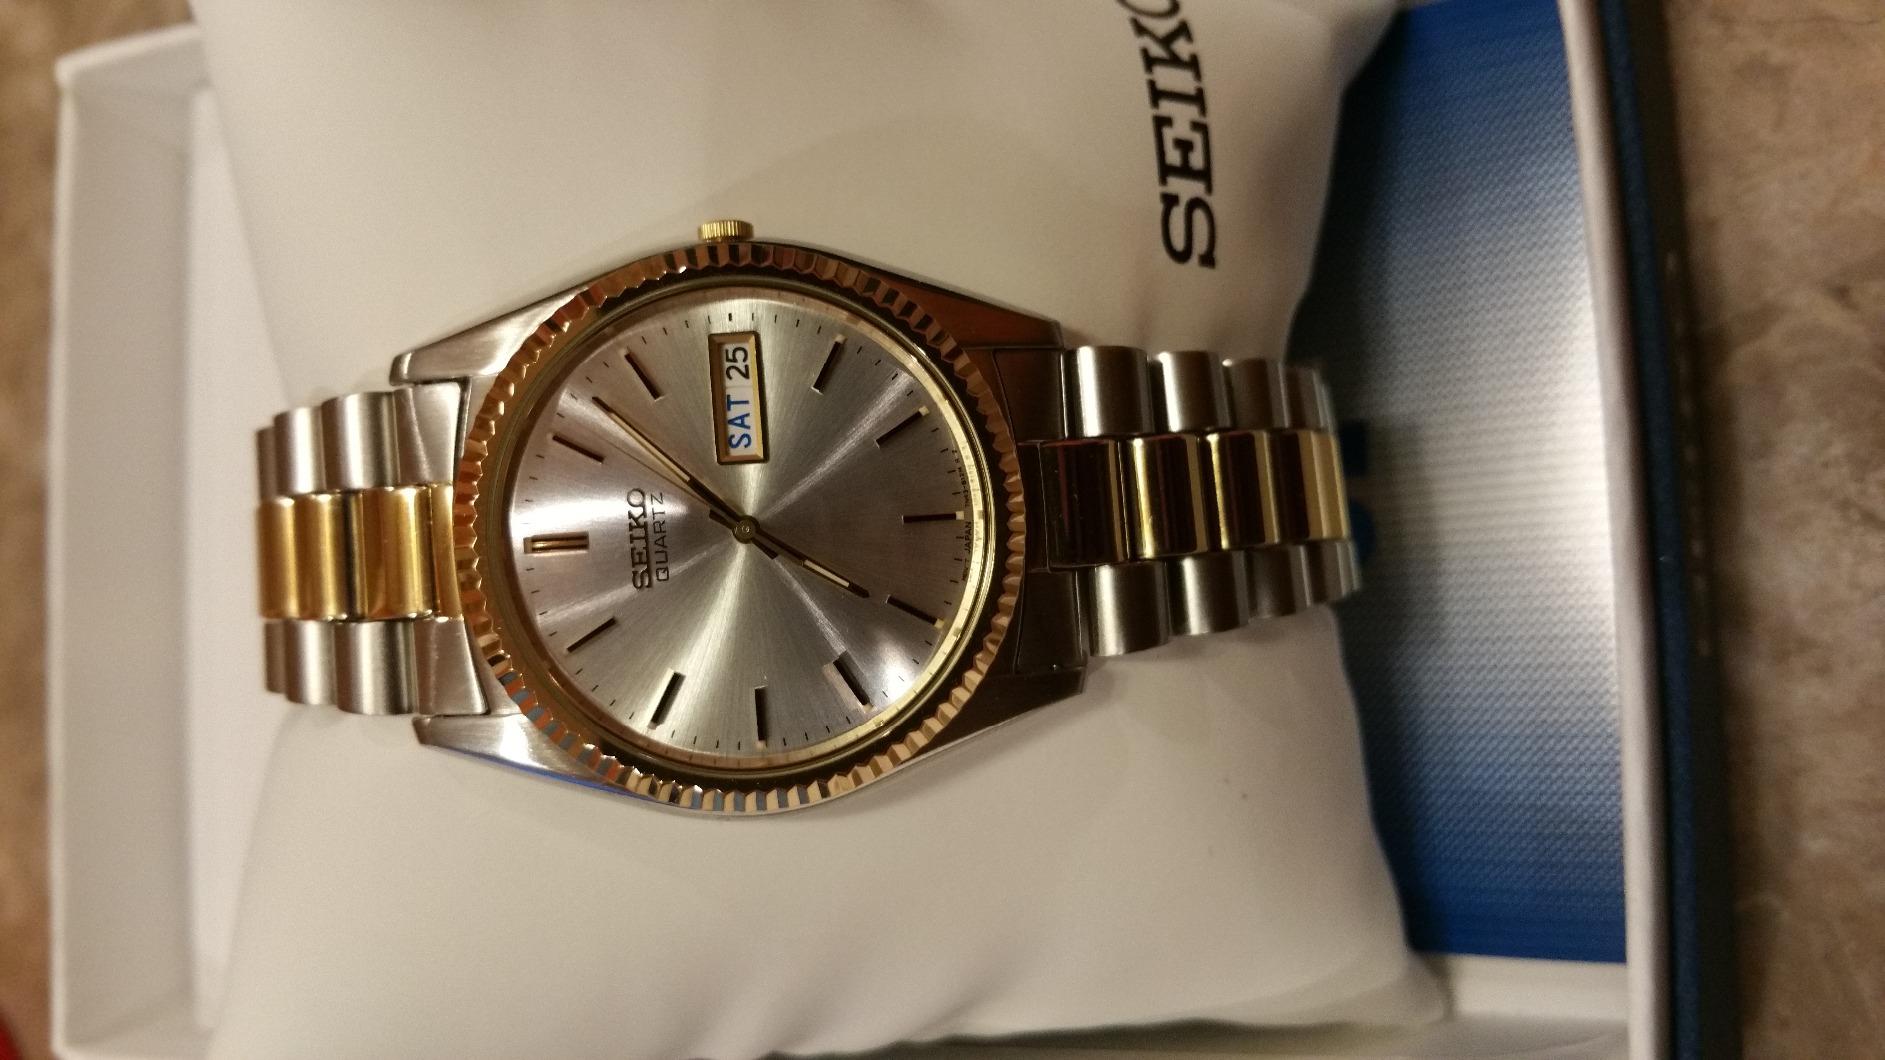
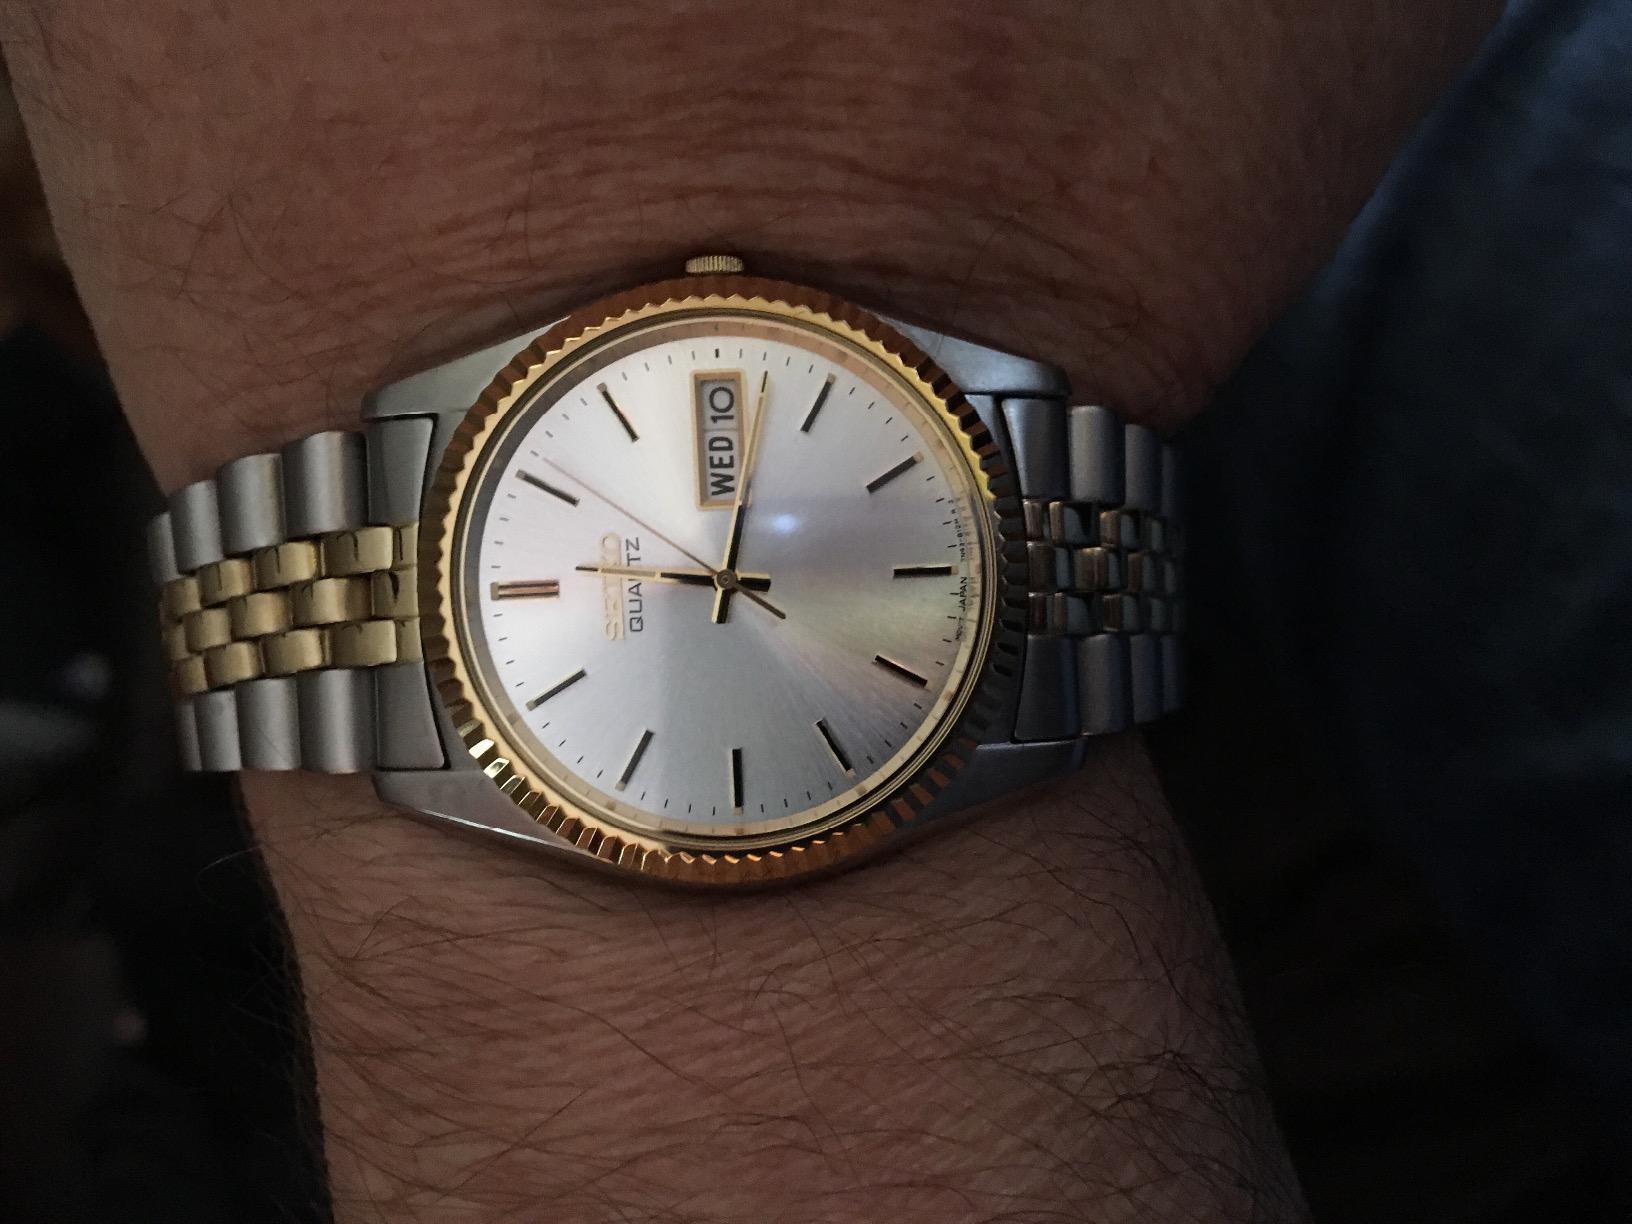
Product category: accessories_watch
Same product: yes